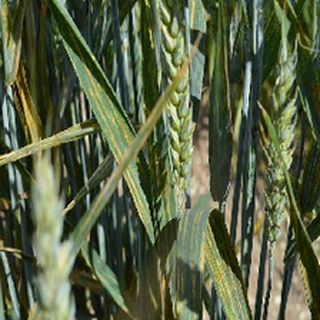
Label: wheat_yellow_rust